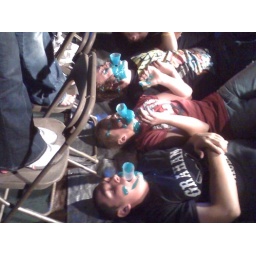
The boys had to hold a cup in their mouths while toothpaste was squirted into them.